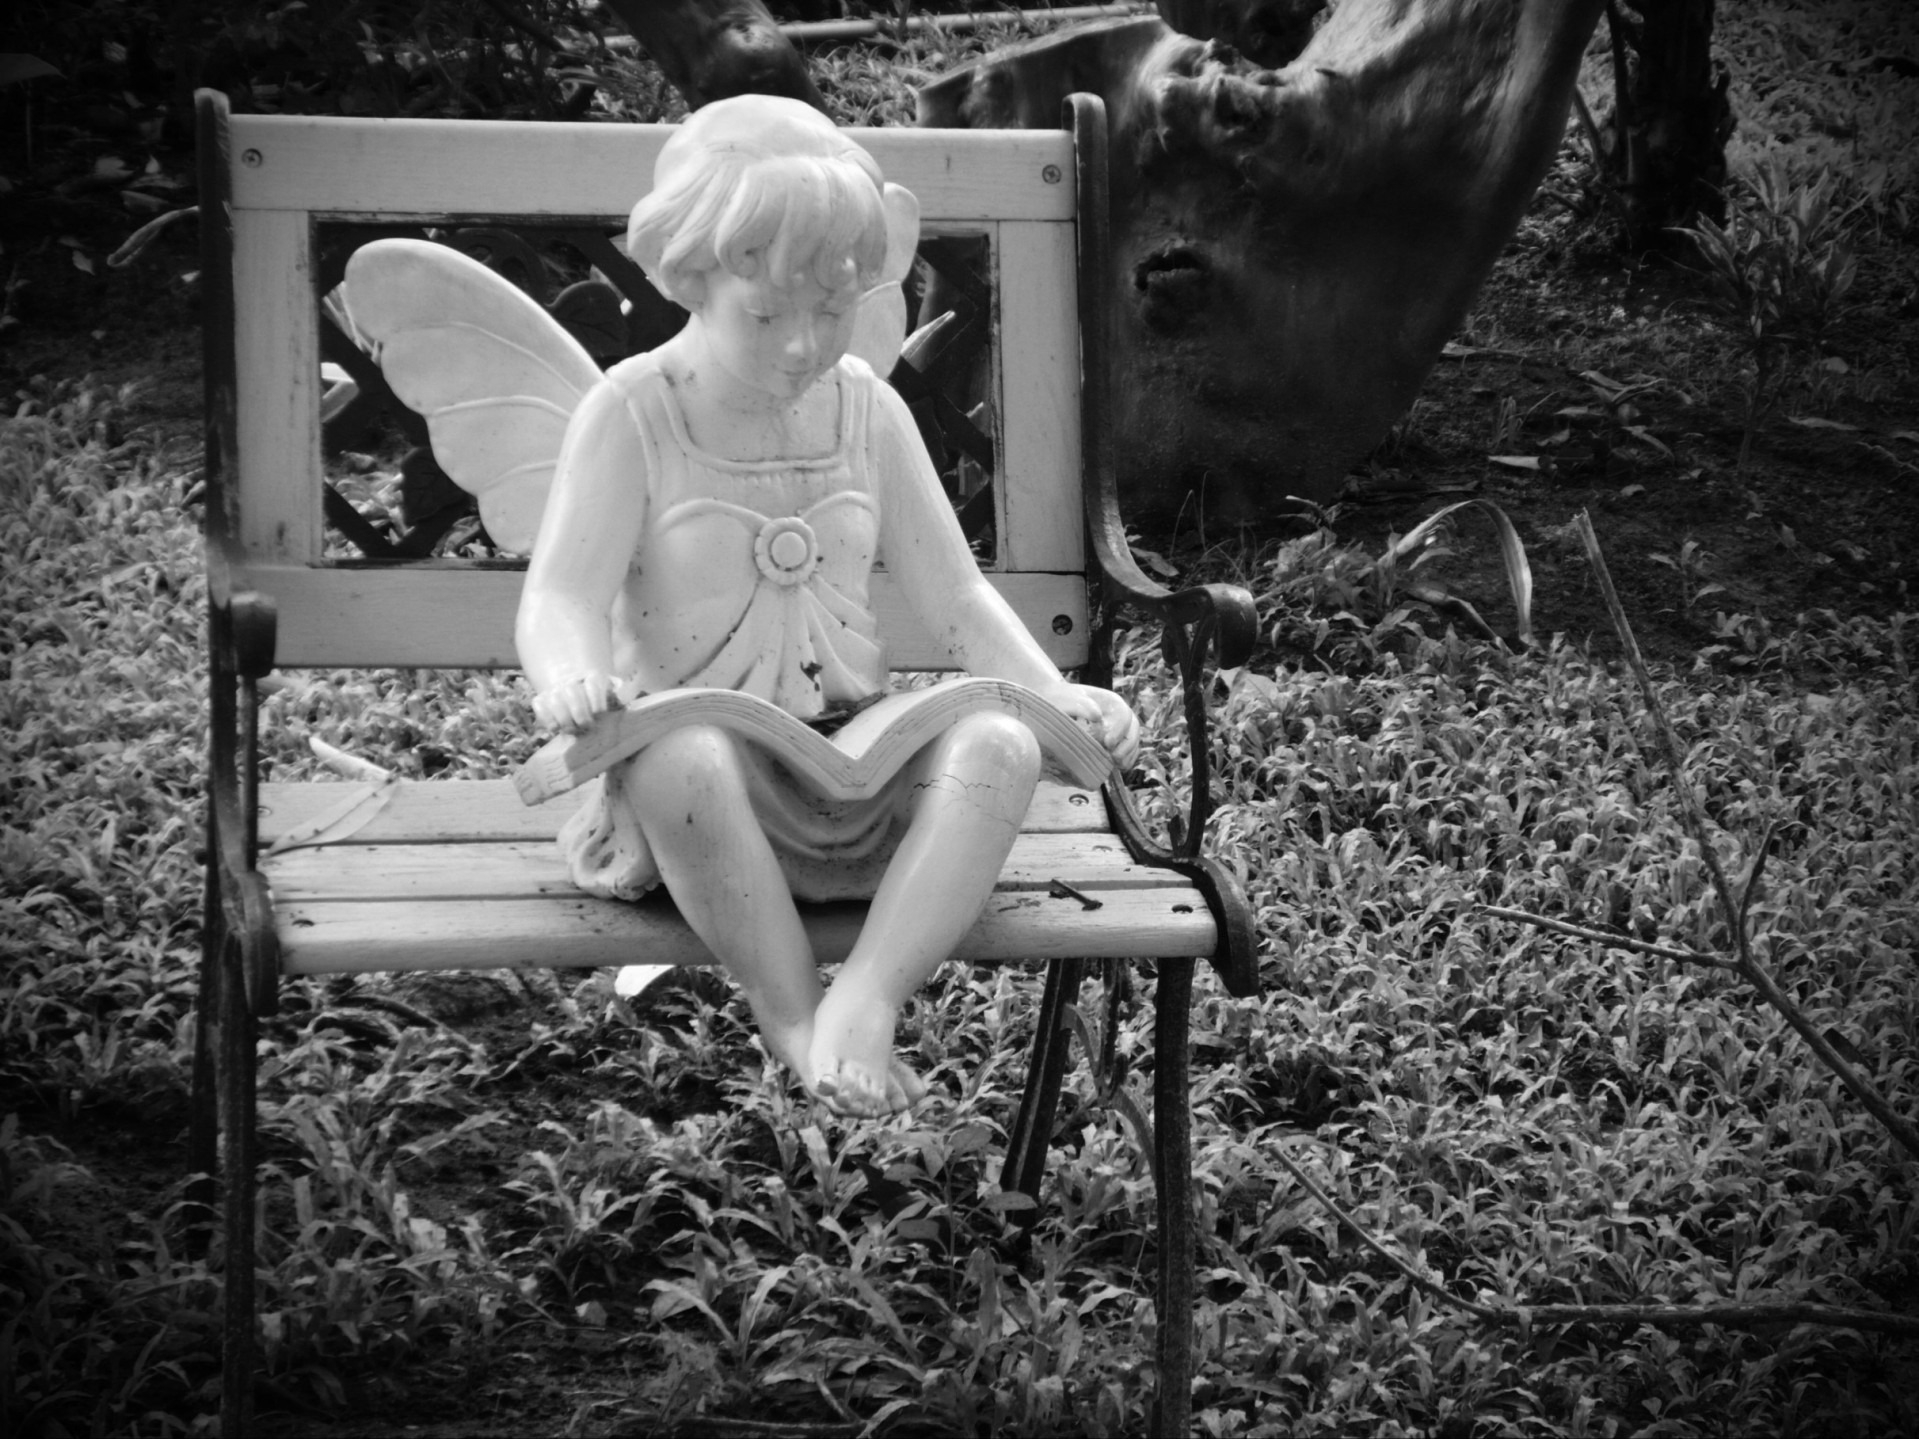
read, black and white, white, photography, reading, statue, spring, sitting, ceramic, darkness, black, garden, monochrome, botanical, ornament, angel, dress, decorative, wings, figurine, photograph, beauty, image, fantasy, story, angels, magical, fairy, fairytale, fairies, imaginary, photo shoot, angel wings, pixie, monochrome photography, human positions, art model